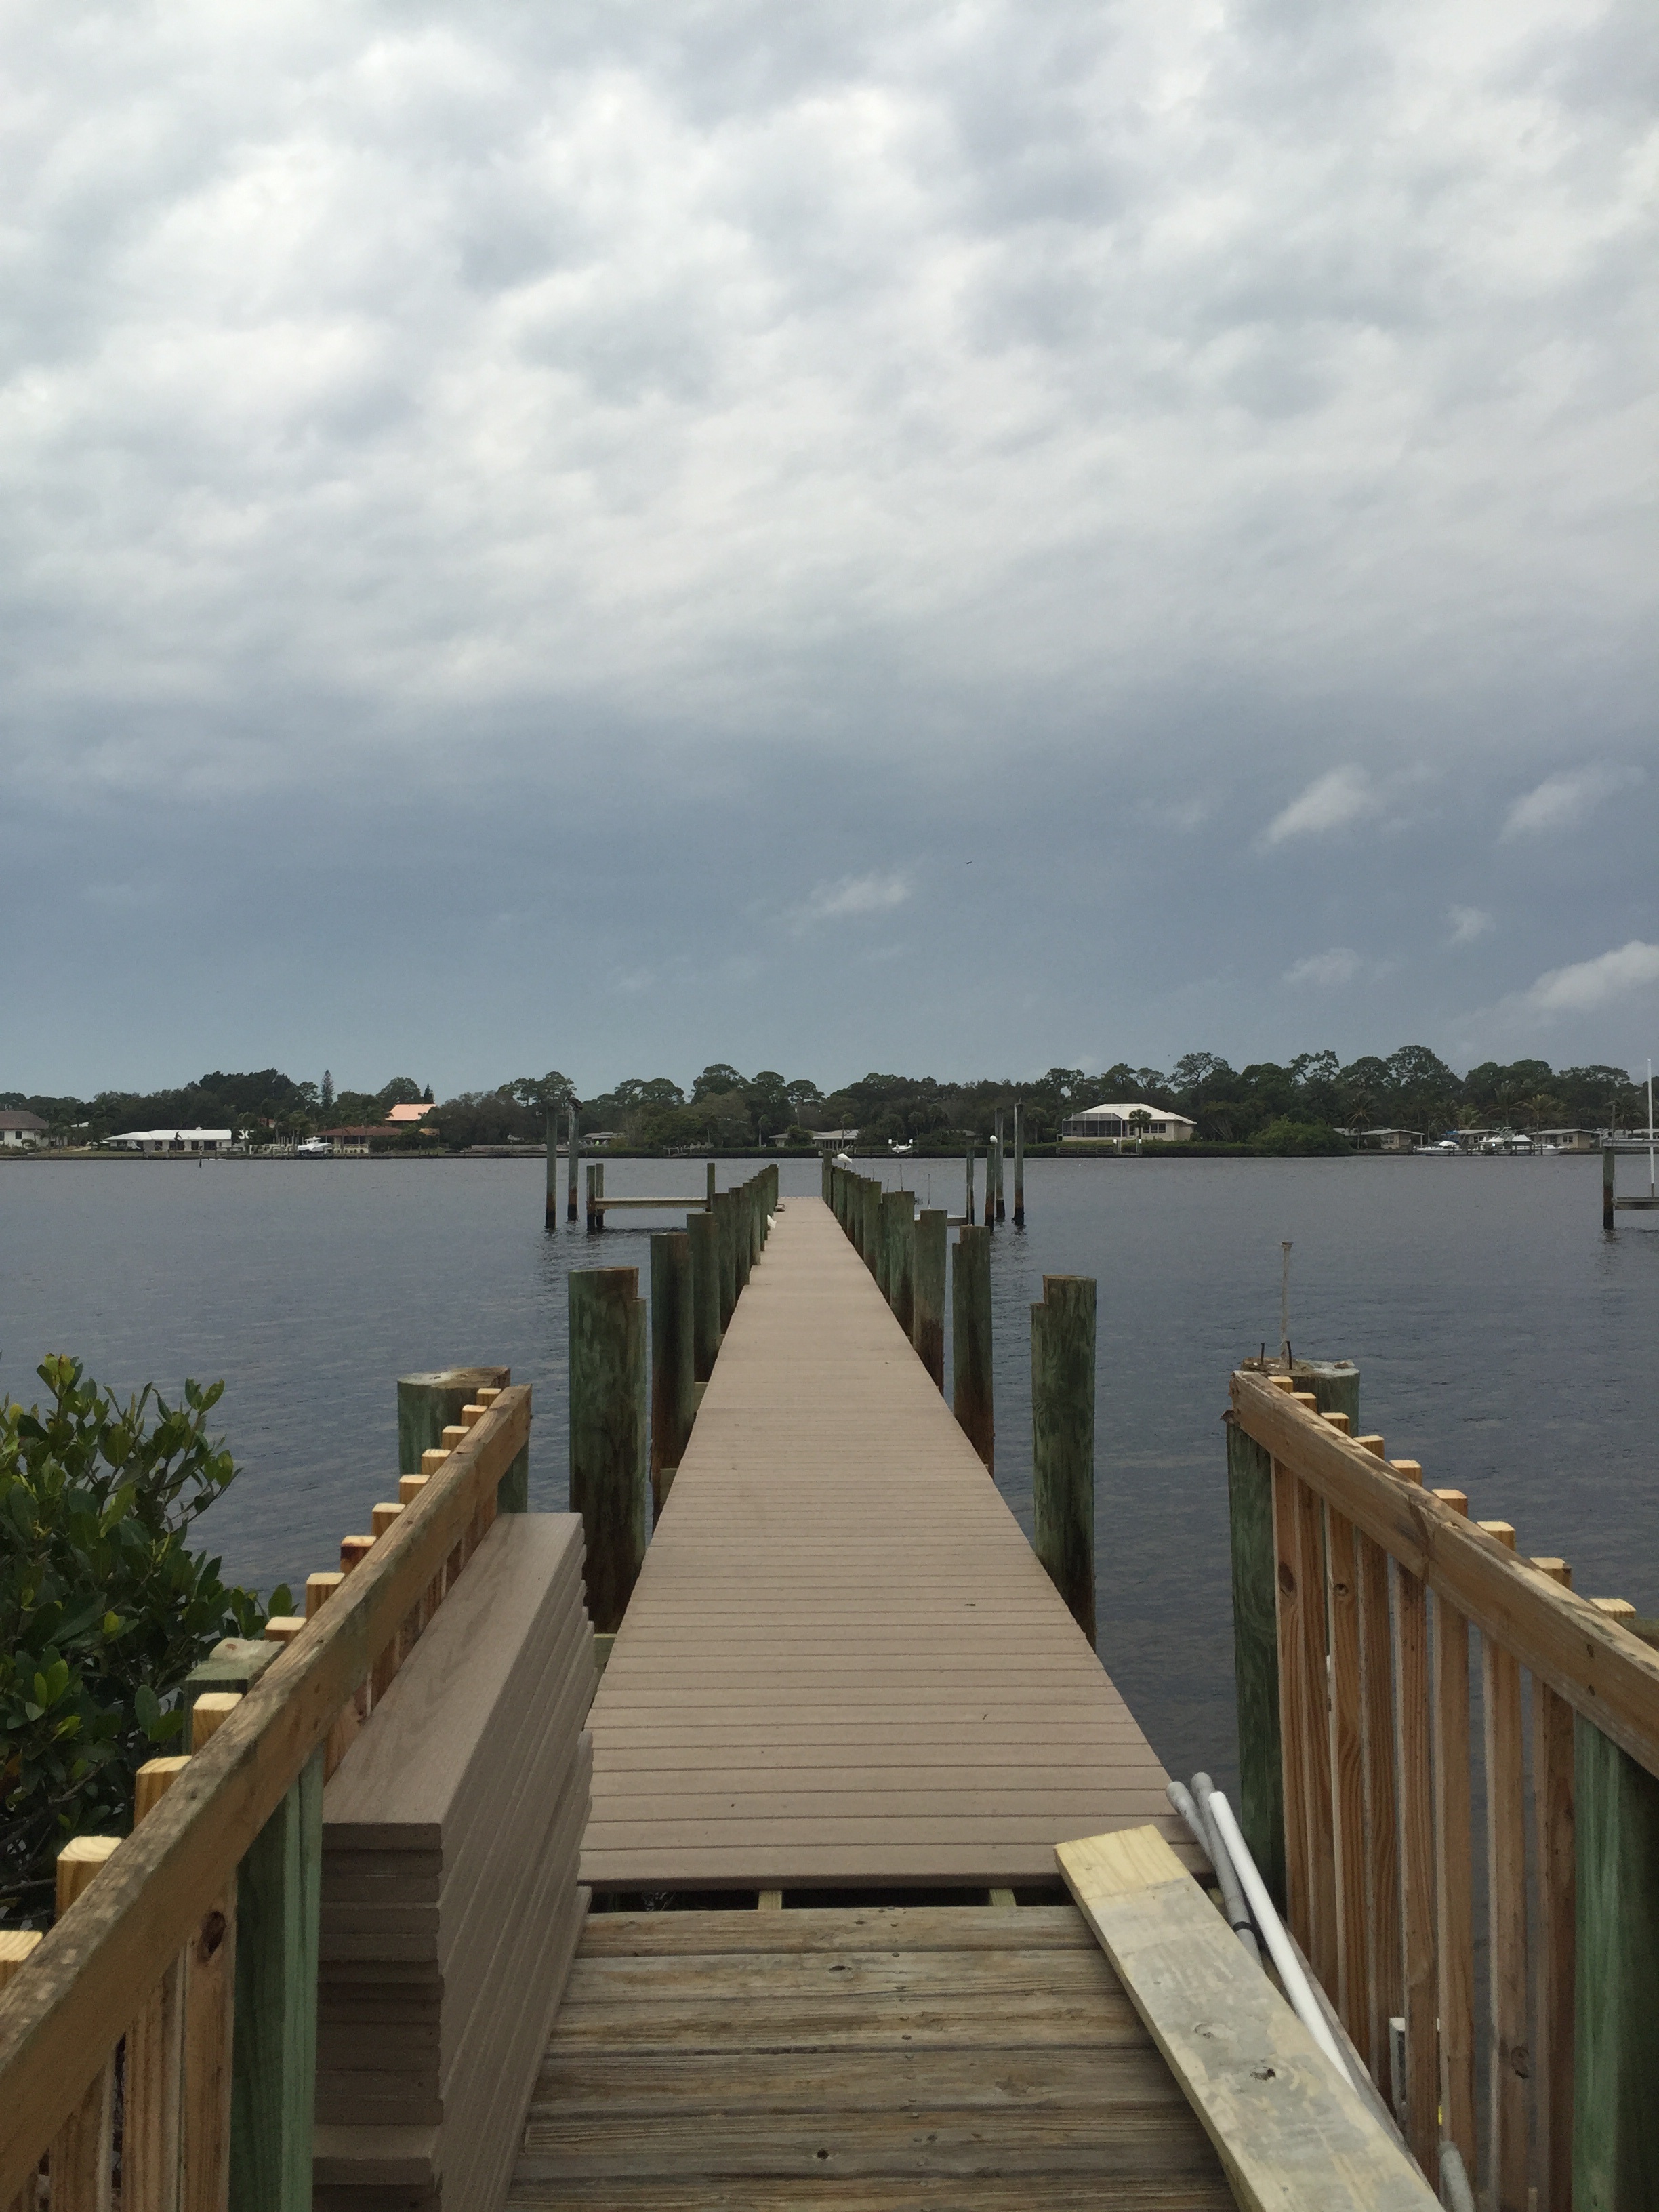
sea, water, dock, boardwalk, bridge, lake, walkway, bay, reservoir, waterway